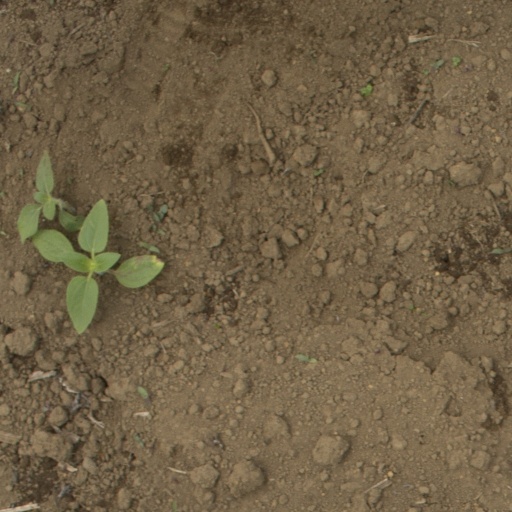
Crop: Jerusalem artichoke